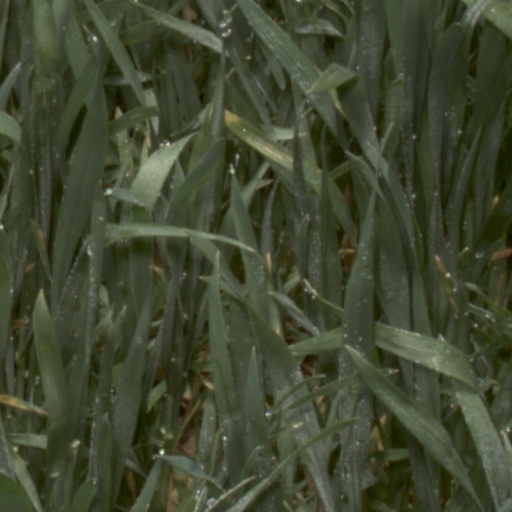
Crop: wheat